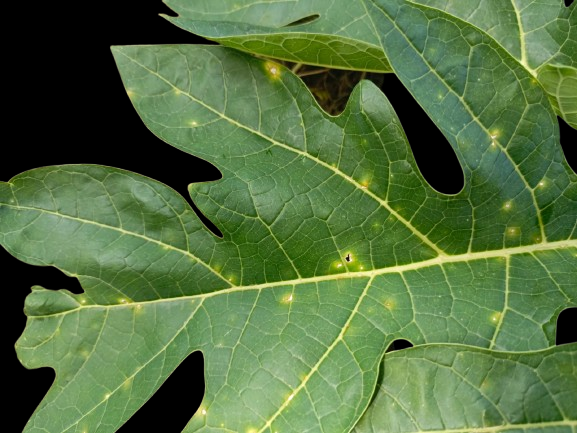
Crop: Papaya
Label: Pathogen_symptoms